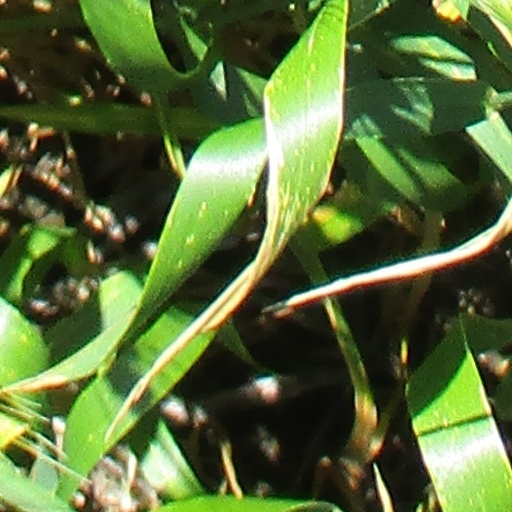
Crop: wheat